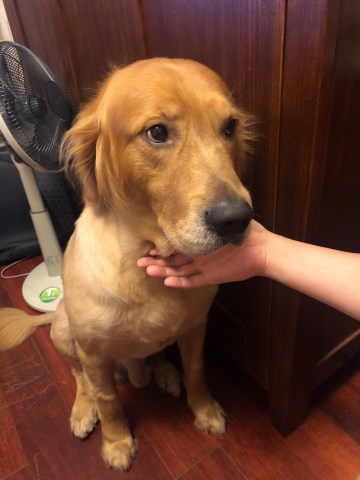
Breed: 5355-n000126-golden_retriever